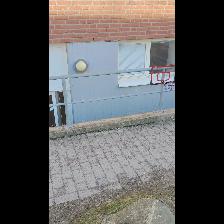
Label: NonHuman